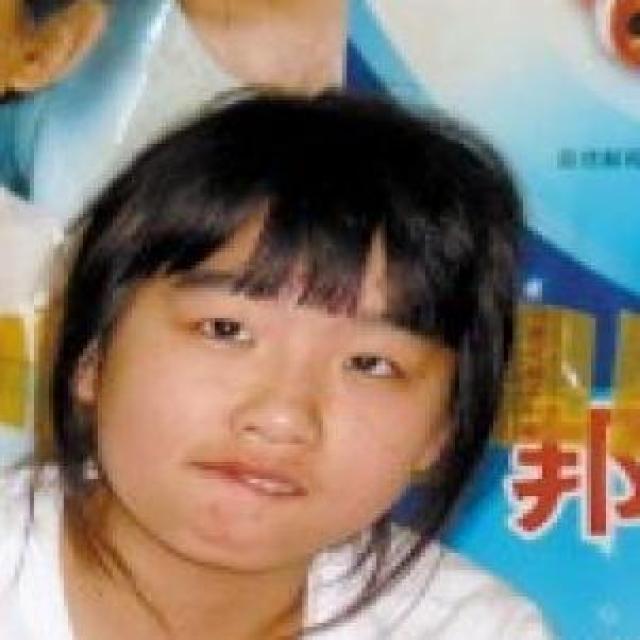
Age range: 0-12